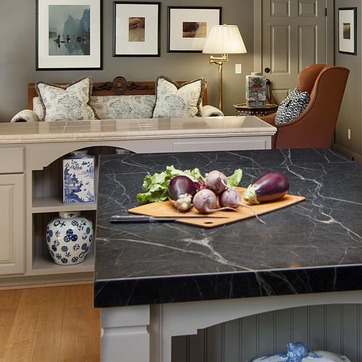
Material: food